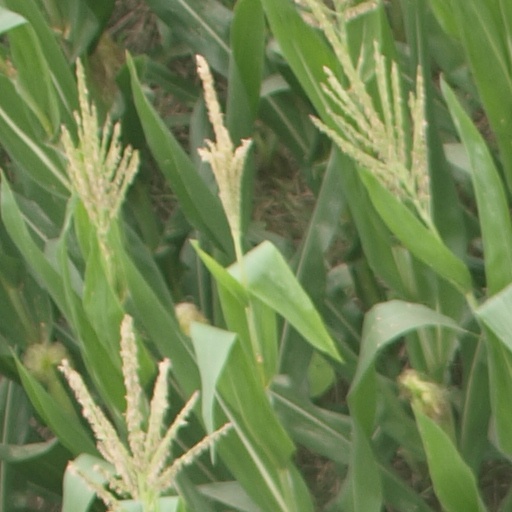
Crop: maize; corn